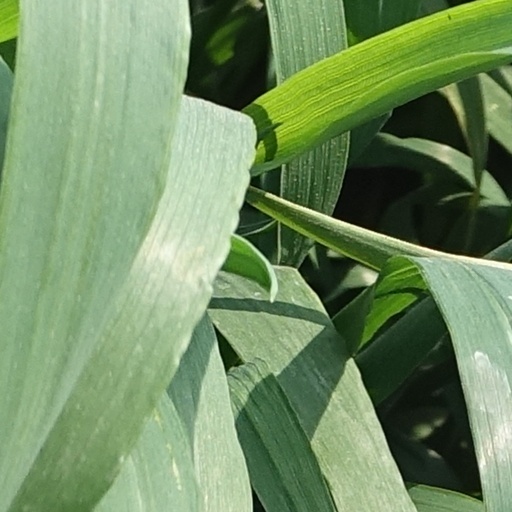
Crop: wheat